Uzbekistan national football team

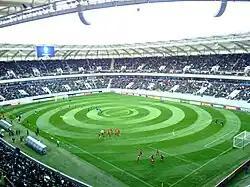
Milliy Stadium

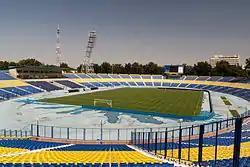
Pakhtakor Central Stadium

From its formation in 1992 until the end of 2012, the main home stadium of the Uzbekistan national football team was the Pakhtakor Central Stadium in Tashkent, built and opened in 1956. This stadium is also the venue for Pakhtakor Football Club. During the Soviet Union, this stadium was home for the Uzbekistan SSR national team. It was reconstructed in 1996, 2008 and 2012 and currently holds 35,000 spectators, previously at 55,000 spectators. The team also uses Milliy Stadium (formerly known as Bunyodkor Stadium), built in 2012 and accommodating 34,000 spectators. This stadium is also a home for the Bunyodkor Football Club.